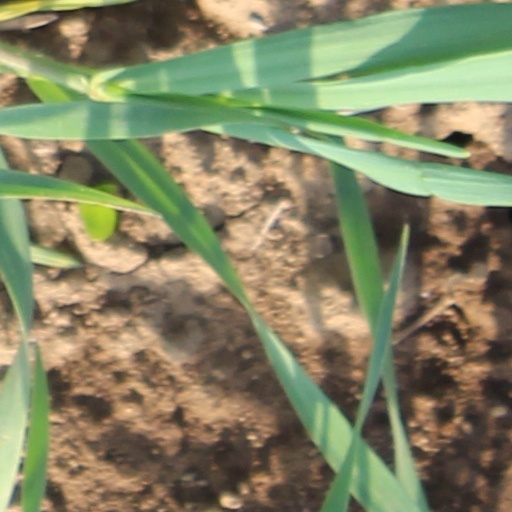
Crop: wheat